Jubiabá (film)

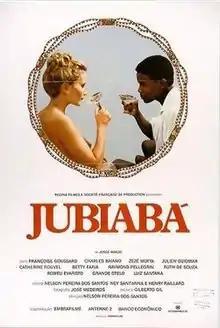
Brazilian theatrical poster

Jubiabá is a 1986 Brazilian-French romantic drama film directed by Nelson Pereira dos Santos. Based on the novel of the same name by Jorge Amado, it stars Charles Baiano and Françoise Goussard as two lovers.